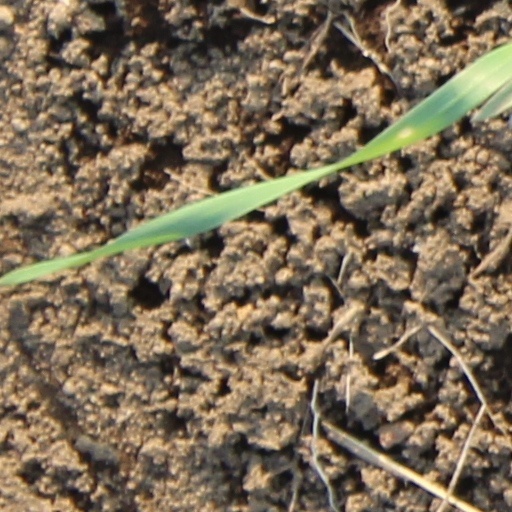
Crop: wheat